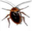
Label: cockroach